Tim Timmons (umpire)

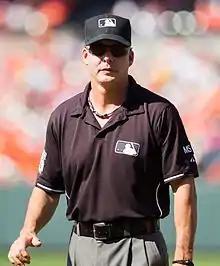
Timmons in 2012

Timothy Forbes Timmons (born December 30, 1967) is an American retired Major League Baseball umpire. After debuting in the National League as a substitute in late 1999, Timmons was promoted to the MLB umpiring staff in 2002. He worked the World Series in 2018 and retired following the 2022 season.